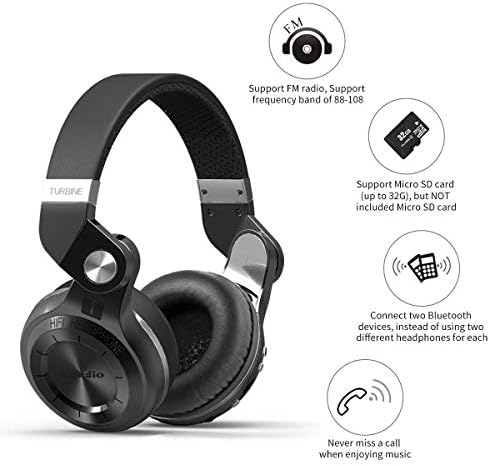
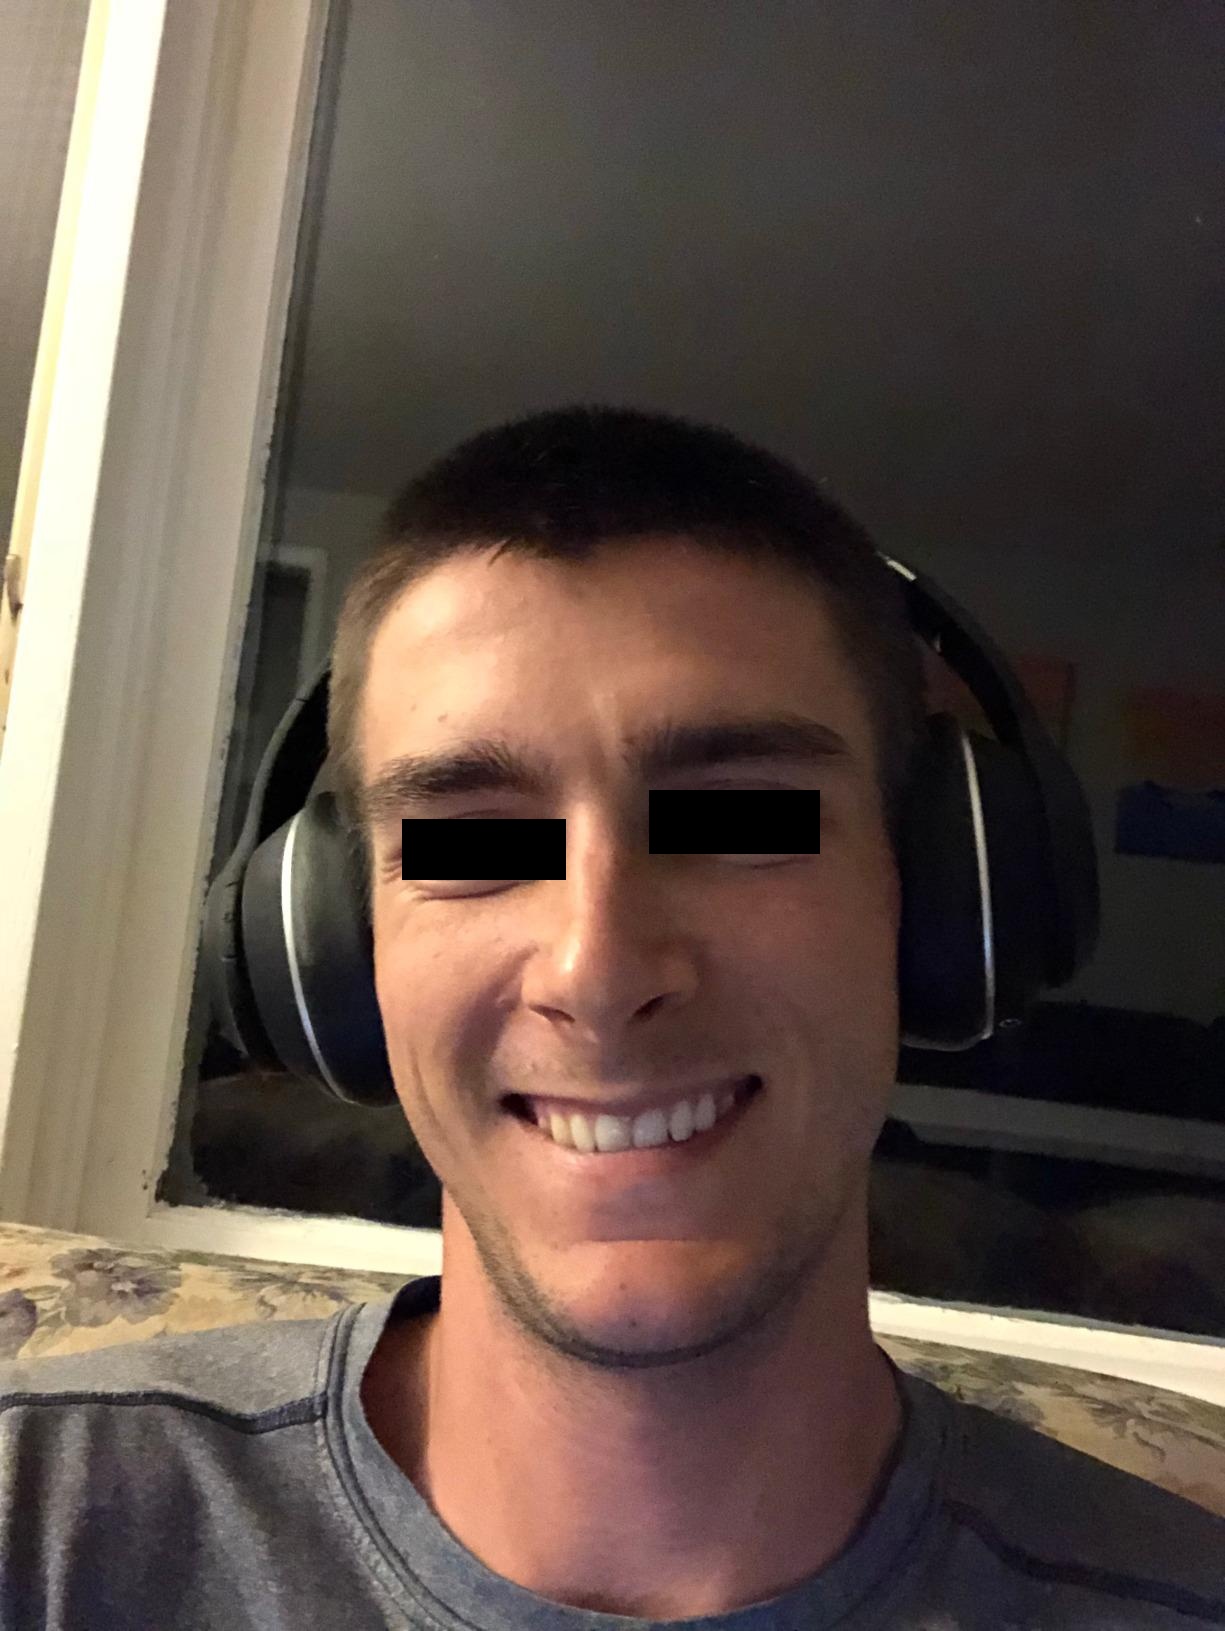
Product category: headphones
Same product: no